Eagles Building-Strand Theater

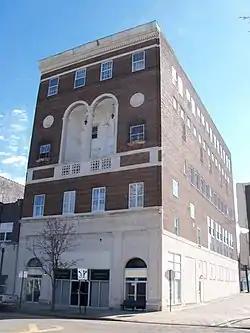

The Eagles Building-Strand Theater is a building built in 1921 in Alliance, Ohio, also known as the Wallace Building. It historically served as a meeting hall and as a theater. It was listed on the National Register of Historic Places in 1997.